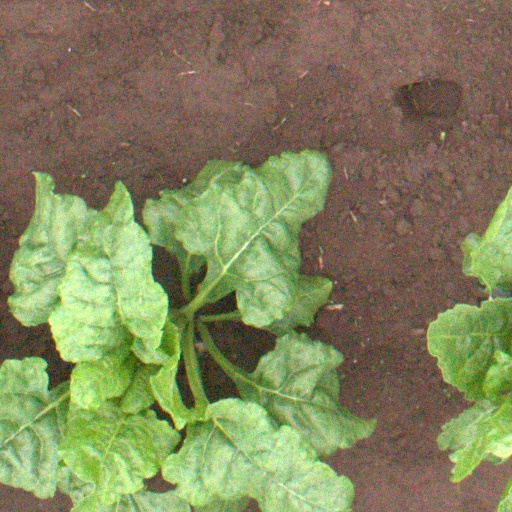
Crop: sugar beet